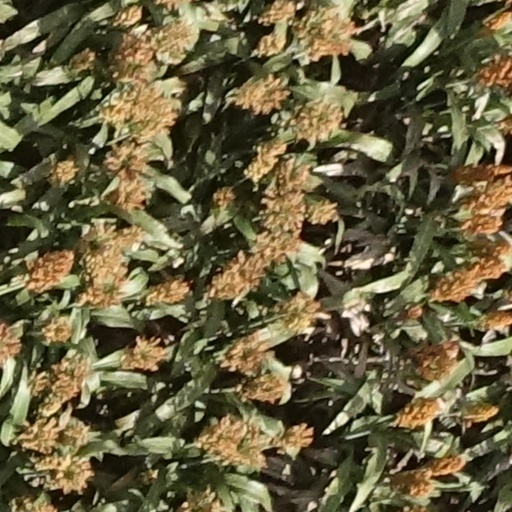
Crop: sorghum